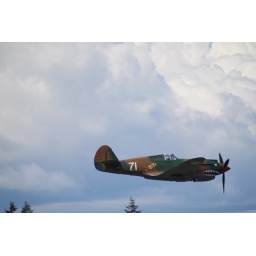
Flying Heritage Collection Fly Day May 22 2010 - Paul Allen's vintage airplane museum, many in flying order